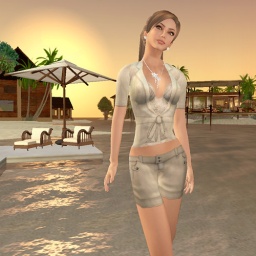
Photo for the ETD Poster Contest. This one's at my beach house in Ariel.